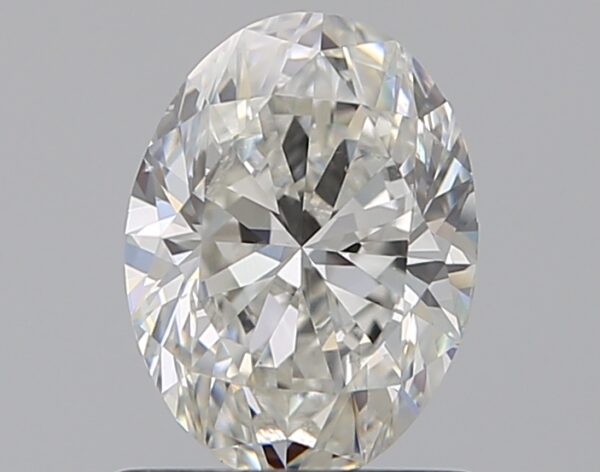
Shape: oval
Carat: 0.9
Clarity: SI1
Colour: G
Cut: EX
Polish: EX
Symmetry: VG
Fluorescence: N
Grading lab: GIA
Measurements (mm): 7.24 x 5.4 x 3.43